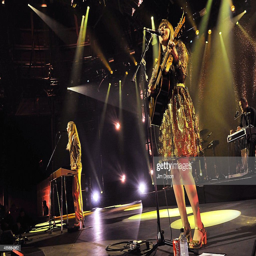
and composer of indie folk artist perform live on stage as part of festival .